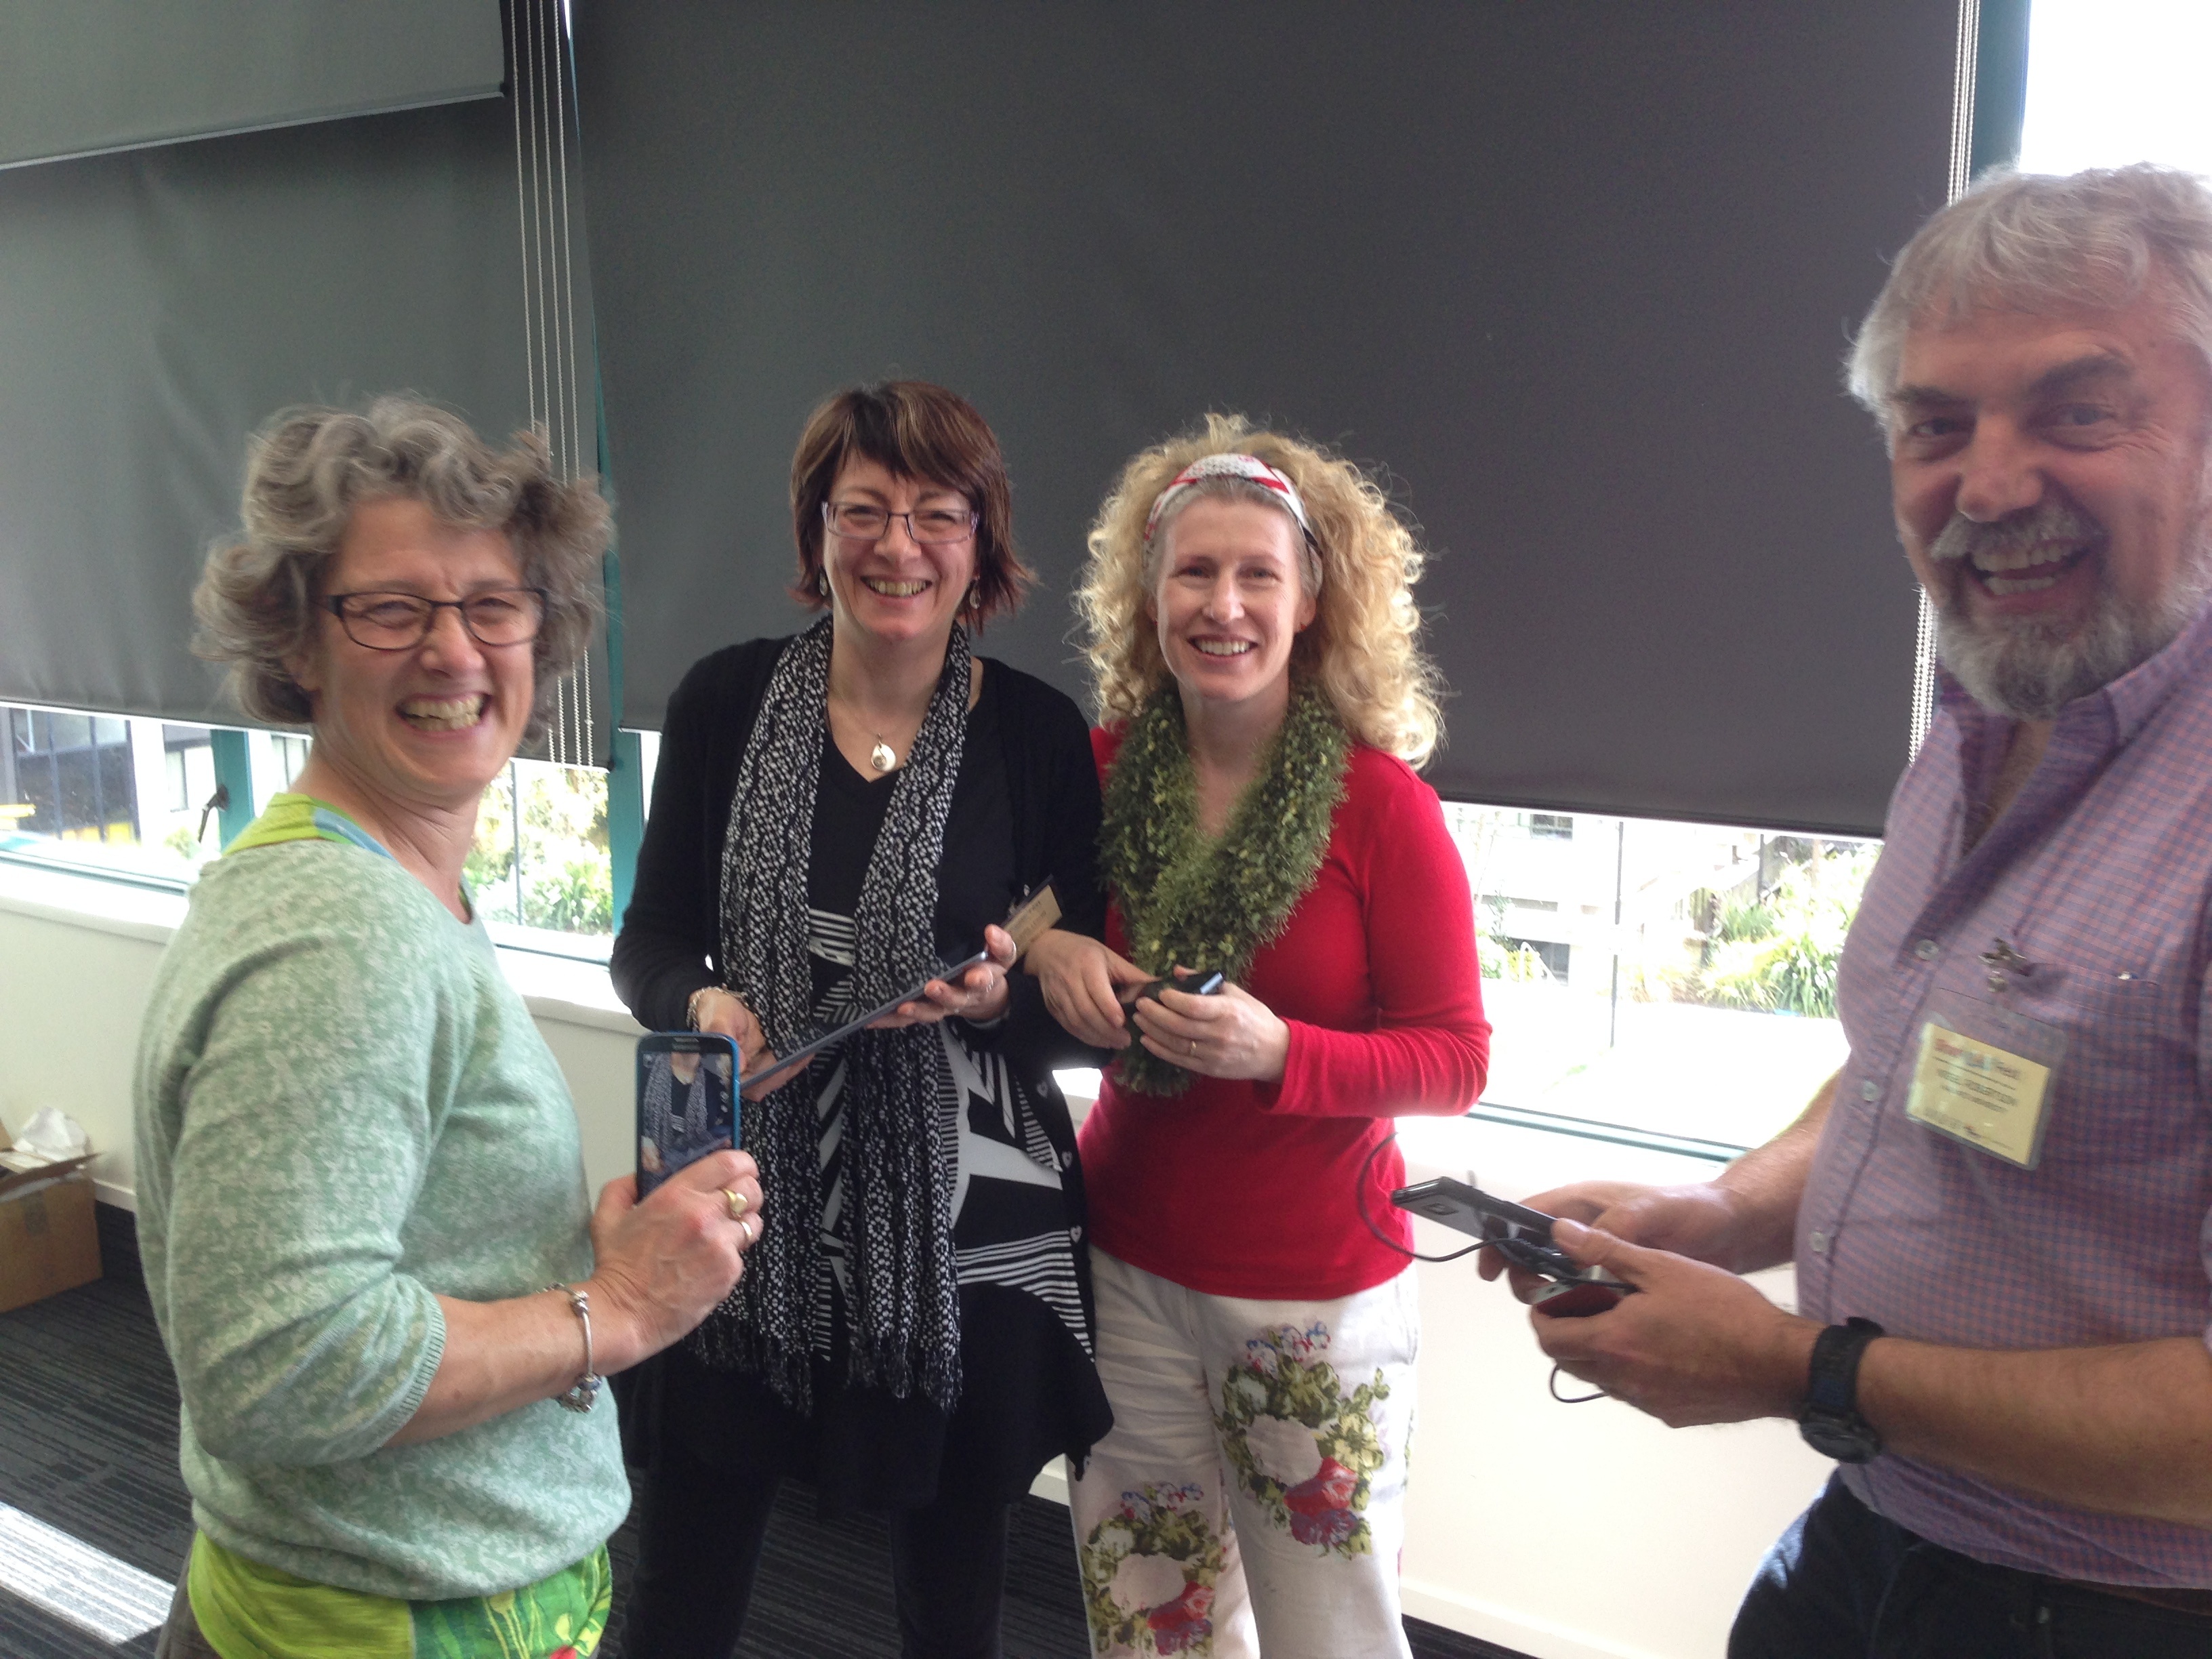
community